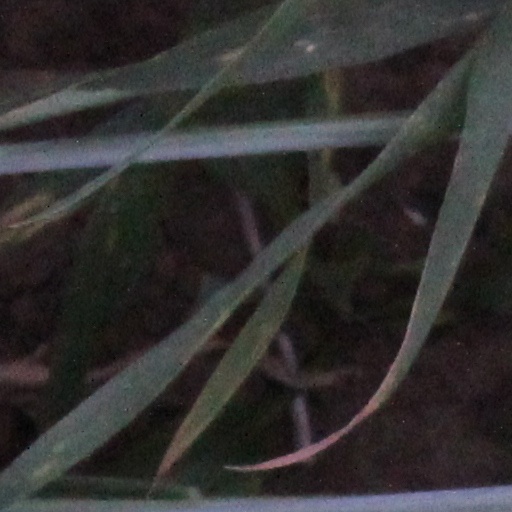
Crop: wheat